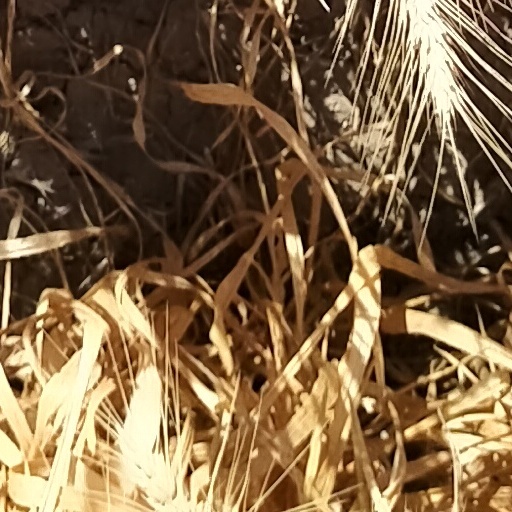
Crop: wheat